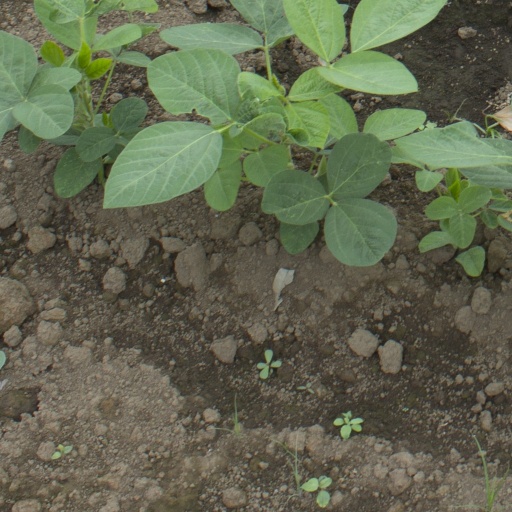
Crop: soybean